Kali

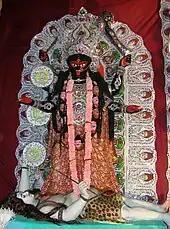
Statue of Kali trampling on Shiva, worshipped in Bengal.

Interpretations of the symbolic meanings of Kali's appearance vary depending on Tantric or devotional approach, and on whether one views her image in a symbolic, allegorical or mystical fashion. There are many varied depictions of the different forms of Kali. The most common form shows her with four arms and hands, showing aspects of both creation and destruction. The two right hands are often held out in blessing, one in a mudra saying "fear not" (abhayamudra), the other conferring boons. Her left hands hold a severed head and blood-covered sword. The sword severs the bondage of ignorance and ego (tamas), represented by the severed head. One interpretation of Kali's tongue is that the red tongue symbolizes the rajasic nature being conquered by the white (symbolizing sattvic) nature of the teeth. Her blackness represents that she is "nirguna", beyond all qualities of nature, and transcendent. Kali's lolling tongue is interpreted as her being angry, enraged; while many in India interpret it as "biting the tongue" in shame.